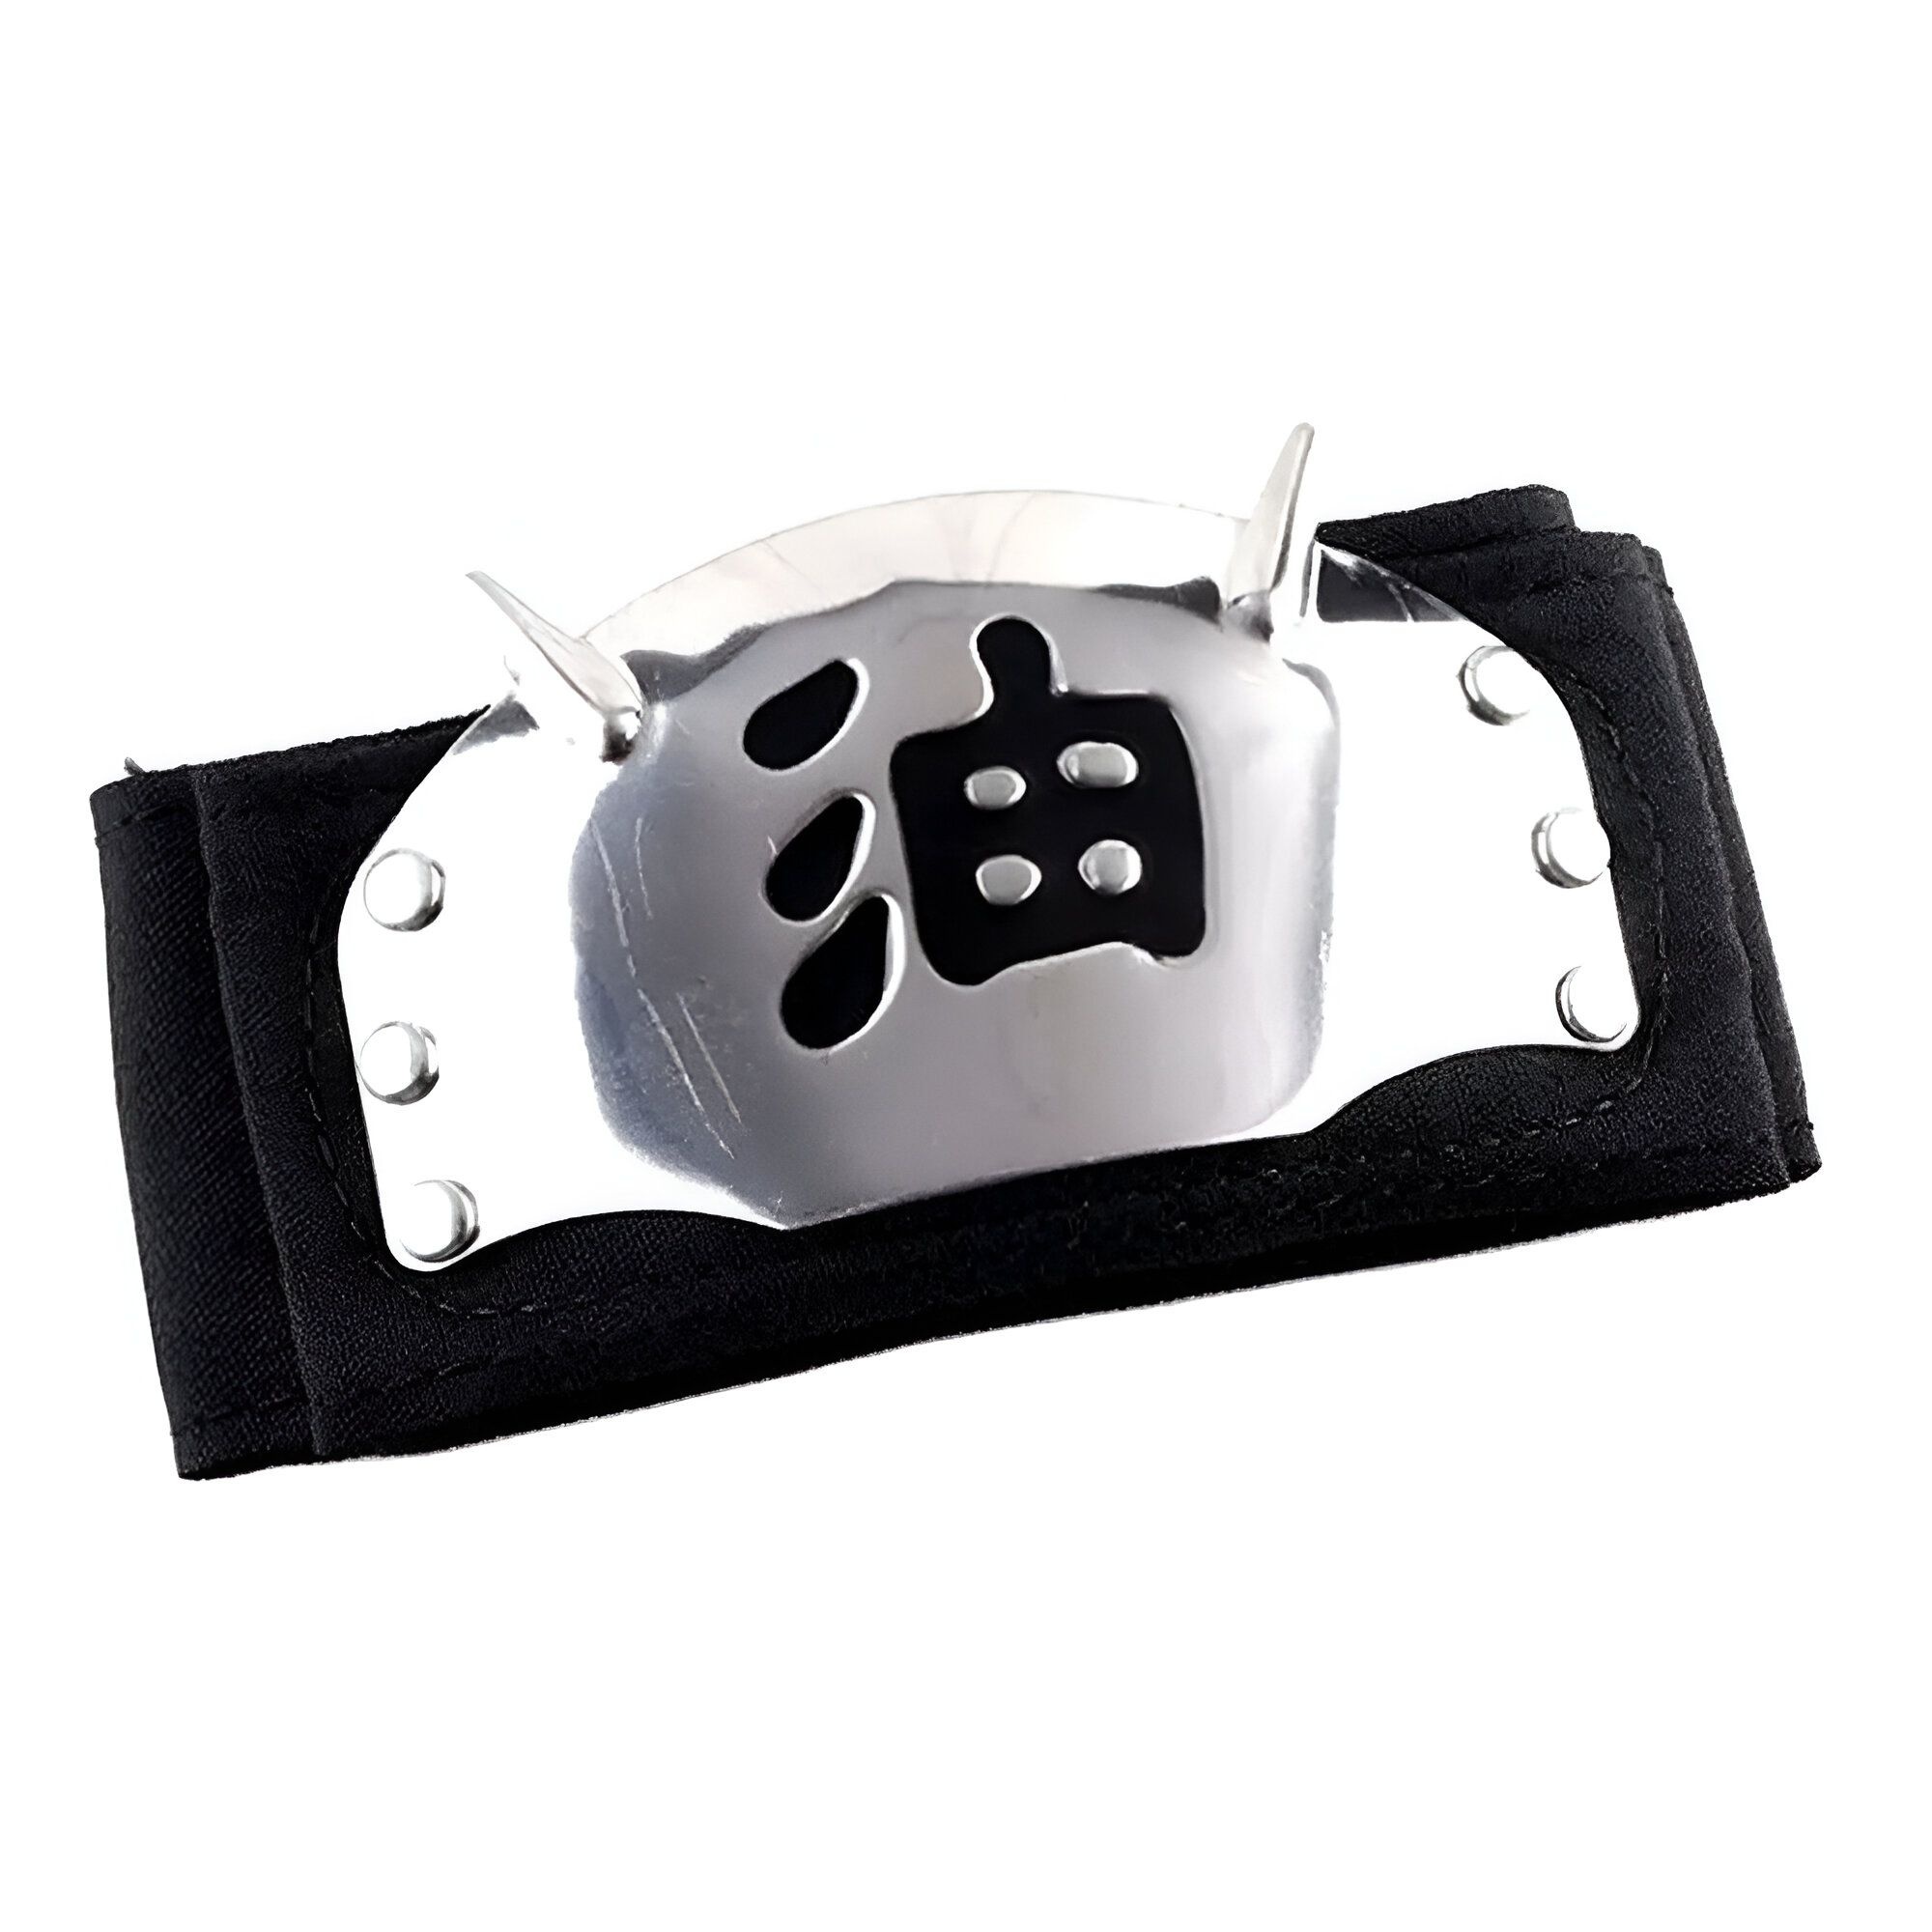
Bandeau Naruto Jiraya Mode Ermite - Cosplay - Accessoire Officiel
Entrez dans la légende ninja avec le bandeau Naruto de Jiraya en Mode Ermite ! Accessoire officiel indispensable pour tout fan de Naruto Shippuden , ce bandeau vous connecte à l'héritage du légendaire Sannin. Arborez fièrement le symbole de l'ermite crapaud et affichez votre passion pour l'univers de Naruto, que ce soit en cosplay ou au quotidien. Le Bandeau de Jiraya : Un Symbole Fort de l'Univers Naruto L'Emblème du Mode Ermite Ce bandeau Naruto est plus qu'un simple accessoire, c'est un symbole de maîtrise et de sagesse. Directement inspiré du bandeau porté par Jiraya lorsqu'il maîtrise le puissant Mode Ermite, il arbore fièrement le kanji " 油 " (huile), signe distinctif de son entraînement au Mont Myôboku. Les pointes métalliques acérées ajoutent une touche authentique et rappellent l'esprit combatif du légendaire ninja. Portez ce bandeau et ressentez la puissance du Gama Sennin. Un Design Authentique et Confortable Conçu pour les fans exigeants, ce bandeau cosplay Naruto reproduit fidèlement le design original. La plaque métallique argentée, ornée du kanji et des pointes, est fixée sur un tissu noir souple et résistant. Ce mariage de matériaux assure à la fois l'authenticité visuelle et un confort optimal. Ajustable, il s'adapte à toutes les tailles et vous permet de le porter avec aisance lors de vos conventions, séances photo cosplay ou simplement pour affirmer votre style. Affirmez Votre Passion pour Naruto avec Style L'Accessoire Cosplay Ultime Que vous soyez un cosplayer aguerri préparant votre prochaine convention ou un fan souhaitant ajouter une touche ninja à votre quotidien, ce bandeau Jiraya Mode Ermite est l'accessoire idéal. Il complète à merveille un costume de Jiraya, mais il peut aussi se porter seul, comme un clin d'œil subtil à votre univers préféré. Laissez transparaître votre passion pour Naruto et démarquez-vous avec cet accessoire unique et reconnaissable entre mille. Un Détail Qui Fait la Différence Dans le monde du cosplay Naruto , les détails comptent énormément. Ce bandeau officiel apporte une touche d'authenticité inégalable à votre tenue. Il témoigne de votre attention aux détails et de votre connaissance de l'univers de Naruto. Plus qu'un simple accessoire, il est la clé pour incarner pleinement l'esprit de Jiraya et vous connecter avec les autres fans de la saga. Le Cadeau Idéal pour Tout Fan de l'Univers Ninja Offrez un Morceau de l'Histoire de Naruto À la recherche d'un cadeau original et mémorable pour un passionné de Naruto ? Le bandeau Jiraya Mode Ermite est une excellente option. Plus qu'un simple objet dérivé, c'est un symbole fort, chargé de l'histoire et des valeurs de la série. Offrir ce bandeau, c'est offrir un morceau de l'aventure Naruto, un hommage à un personnage emblématique et un accessoire de cosplay de qualité. Un Cadeau Intemporel et Universel Le bandeau de Jiraya transcende les générations de fans de Naruto . Que ce soit pour un jeune ninja en herbe découvrant l'univers ou un fan de longue date nostalgique des aventures de Naruto et Jiraya, ce cadeau touchera le cœur de chacun. Sa qualité de fabrication et son design fidèle en font un objet durable, qui rappellera longtemps l'émotion et la passion partagées autour de la saga Naruto.
Brand: Boutique Naruto
Category: Apparel & Accessories > Costumes & Accessories > Costume Accessories